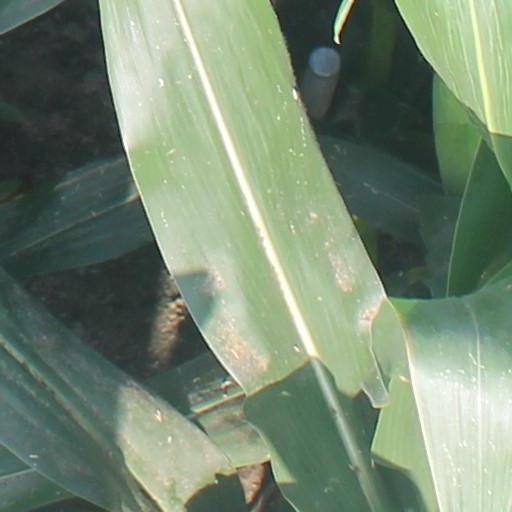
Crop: maize; corn